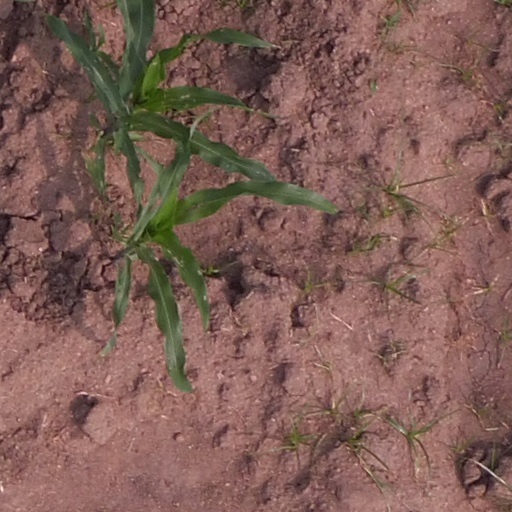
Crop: maize; corn